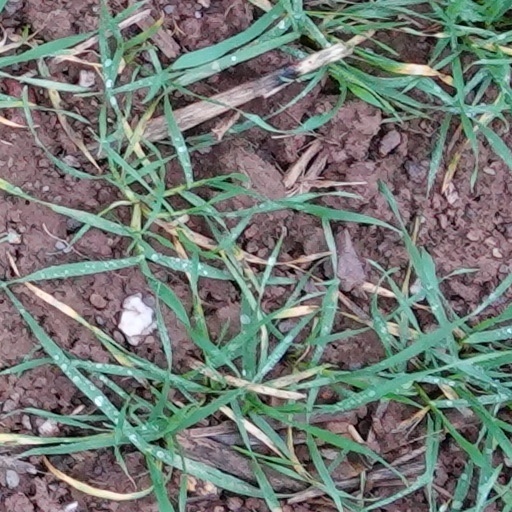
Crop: wheat